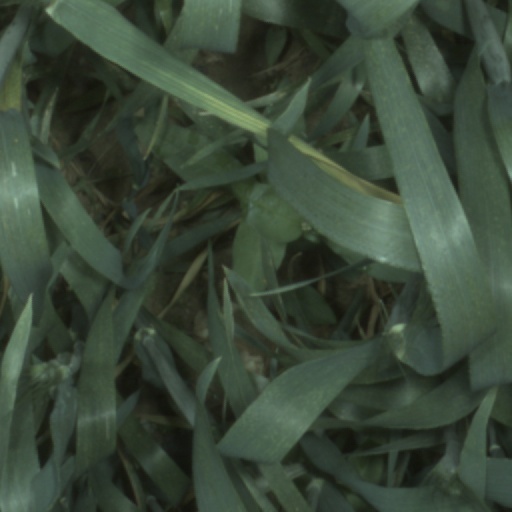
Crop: wheat